Debian version history

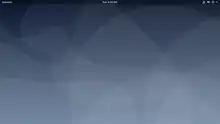
Debian 10 ("Buster") with GNOME

Debian 3.1 ("Sarge"), released 6 June 2005, contained around 15,400 packages. debian-installer and OpenOffice.org were introduced.